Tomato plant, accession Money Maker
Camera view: vertical (180 deg); turntable rotation: 180 degrees
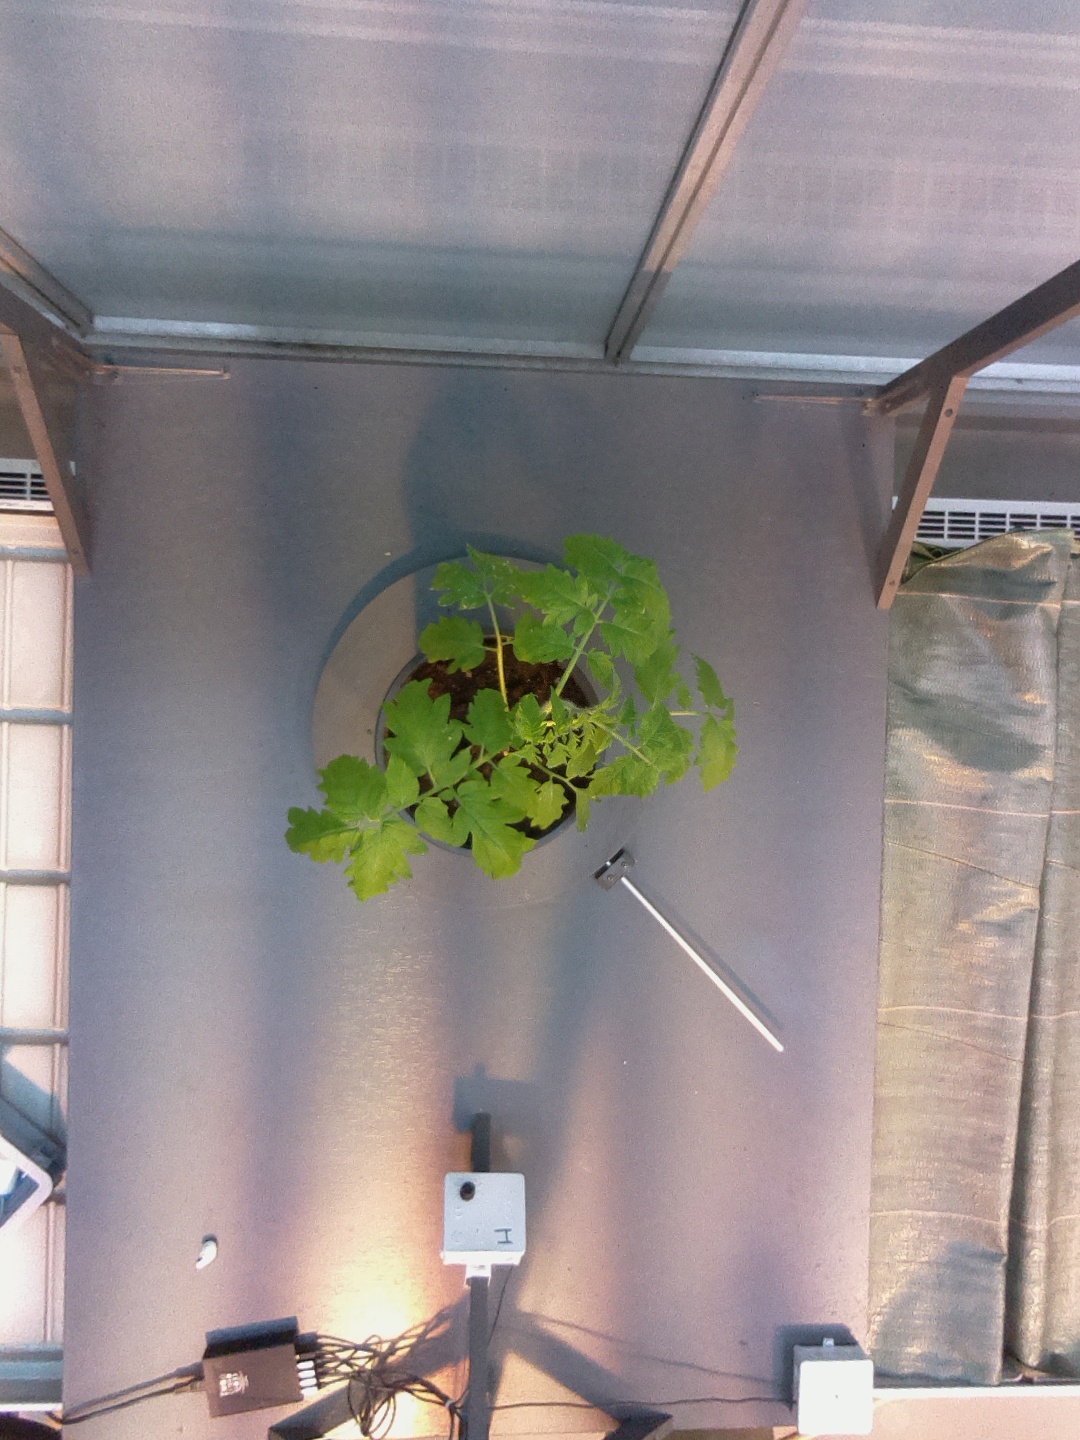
BBCH growth stage 13: 6 of true leaves visible